Anthony Nicholl

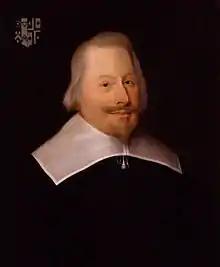
Nicholl's uncle, John Pym

In February 1643, Parliamentarians in Cornwall and Devon agreed a local truce with their Royalist opponents, causing outrage in London. Nicholl was sent to Exeter to warn his colleagues this was unacceptable, and no further agreements should be made. In May, he was present at the Battle of Stratton, a Royalist victory that ensured their control of the West Country. Nicholl's estates were occupied until the end of the war, and in June 1645, he received financial support from Parliament.